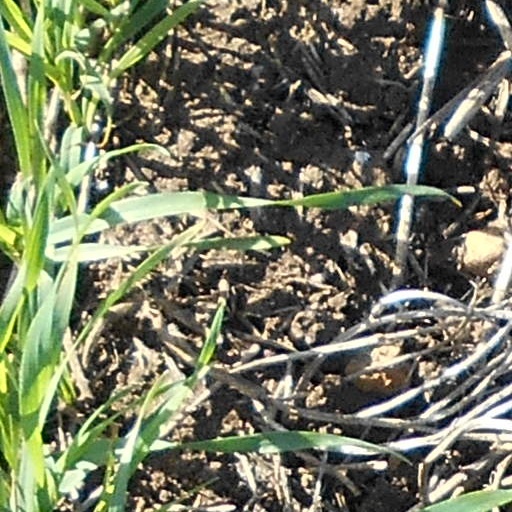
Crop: wheat